Rachel Notley

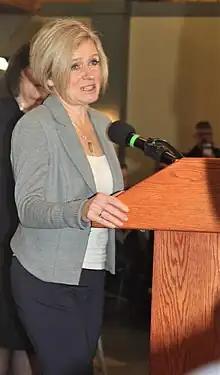
Notley in 2018

Alberta's minimum wage was raised incrementally from $10.20 an hour in 2015 to $15.00 an hour in 2018.